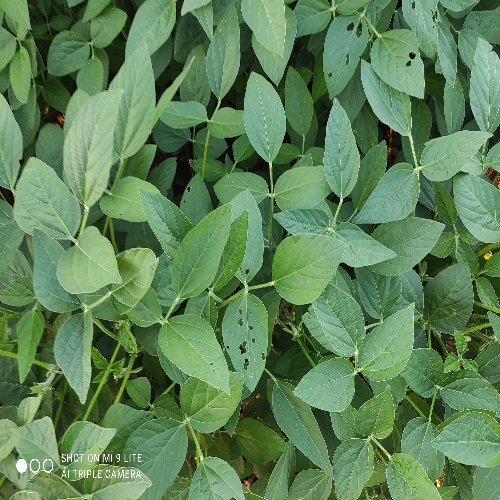
Label: Caterpillar